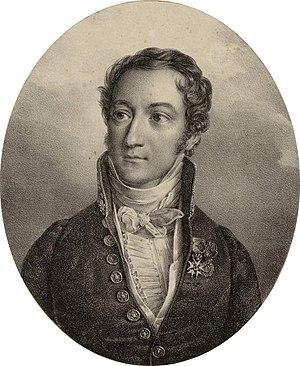
Peyronnet, garde des sceaux
Pierre-Denis, comte de Peyronnet, homme politique français, est né à Bordeaux dans le département de la Gironde, le 9 octobre 1778. Il est mort le 2 janvier 1854 dans son château à Saint-Louis-de-Montferrand en Gironde.